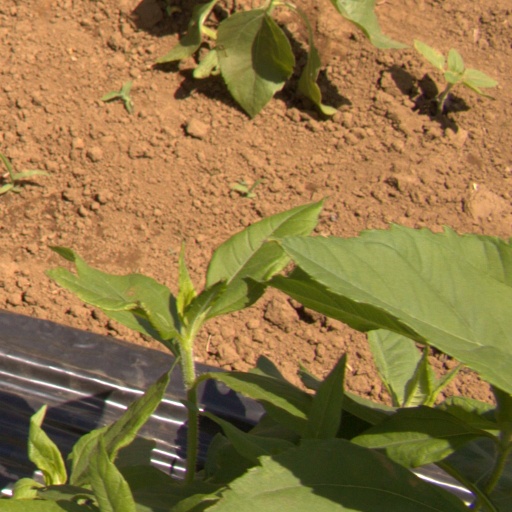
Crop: Jerusalem artichoke